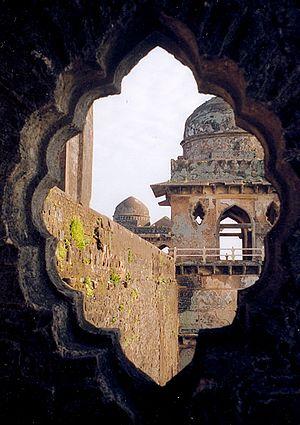
Le sultanat de Malwa était un royaume de la fin du Moyen Âge, probablement d'origine turcique, situé dans la région de Malva, dans l'état actuel du Madhya Pradesh, en Inde, en 1392–1562.